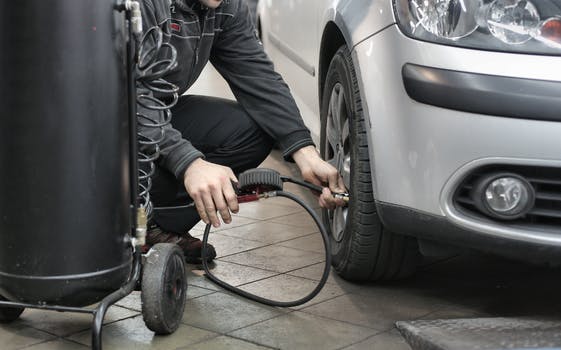
Label: No Watermark